Norfolk Orbital Railway

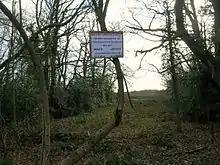
The NOR trackbed at Holt.

The first section of the formation to be purchased by the Norfolk Orbital Railway is located between the North Norfolk Railway's Holt station site and the town bypass, which was built on the railway formation. The NOR plans would see a line relaid on the wide verge beside the road.